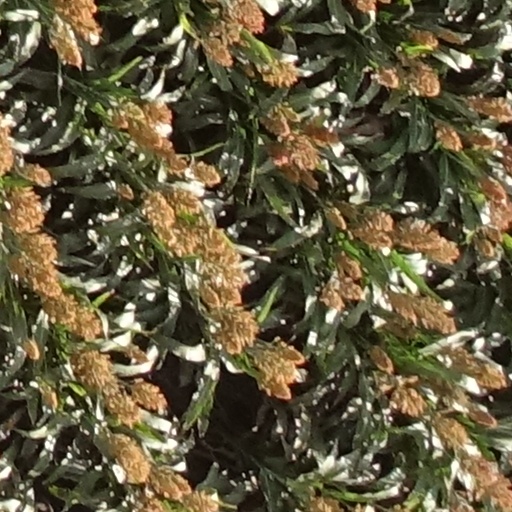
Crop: sorghum